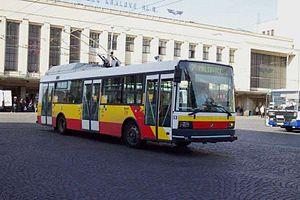
Le trolleybus de Hradec Kralove compte cinq lignes desservant la ville de Hradec Kralove, en République tchèque.